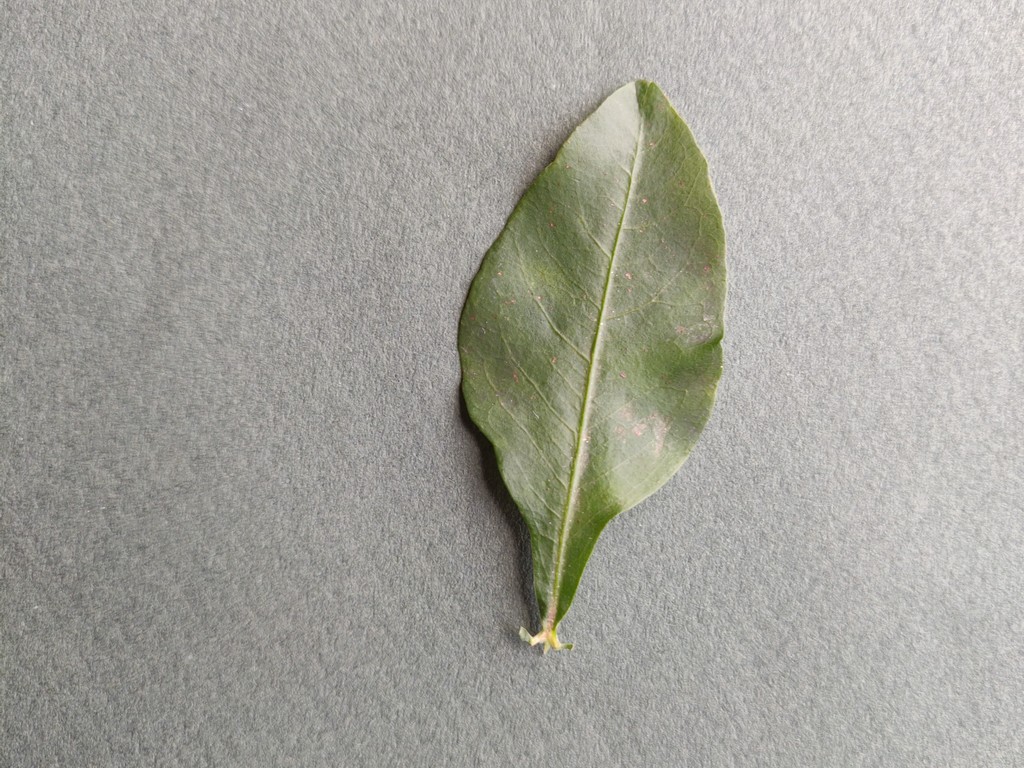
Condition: Healthy
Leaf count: single
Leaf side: front